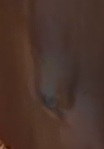
Face region: eyes (orbital_tightening_and_eye_area)
Pain indicator: obviously_present